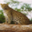
Label: leopard